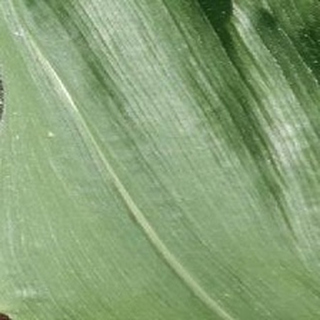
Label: healthy_corn